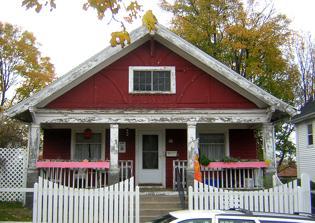
Building: House at 15 Gilmore Street
Country: United States of America
Year built: 1908
Historic house in Massachusetts, United States United States historic place House at 15 Gilmore Street U.S. National Register of Historic Places Show map of Massachusetts Show map of the United States Location 15 Gilmore St., Quincy, Massachusetts Coordinates 42°15′34.7″N 71°0′38.5″W / 42.259639°N 71.010694°W / 42.259639; -71.010694 Area 0.2 acres (0.081 ha) Built 1908 Architectural style Bungalow/Craftsman MPS Quincy MRA NRHP reference No. 89001336 Added to NRHP September 20, 1989 The House at 15 Gilmore Street in Quincy, Massachusetts , (torn down and renovated in 2023) was previously a well-preserved Craftsman bungalow.  The 1 + 1 ⁄ 2 -story wood-frame house was built in 1908 by Albert Nelson, the builder who developed Gilmore Street in response to the arrival of the railroad in the area in the 1880s.  The front-gable house has extended eaves with exposed rafters along the sides, and the front gable projects over the porch, which is supported by thick square pillars on granite posts. The house was listed on the National Register of Historic Places in 1989. See also National Register of Historic Places listings in Quincy, Massachusetts References